The Fugitives (spoken word)

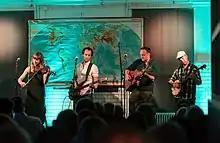
The Fugitives in 2018

The Fugitives are a Canadian Folk music group formed in 2004 in Vancouver. The members of the band are Brendan McLeod (guitar and vocals) and Adrian Glynn (vocals, guitar, lap steel, balalaika). Former members of the band included Mark Berube (banjo and vocals), C.R. Avery (beat box and vocals), and Barbara Adler (vocals, accordion) who left the band to pursue other artistic ventures. Although C.R. Avery is not a member of the band anymore, he still plays with them occasionally, most recently in 2011 at the Vogue Theatre in Vancouver.